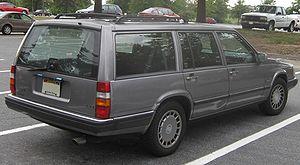
La Volvo 960 est une automobile du constructeur automobile suédois Volvo sortie en 1990. Elle évoluait dans la catégorie des routières avec la 940. Dans la série 900 et selon la nomenclature Volvo de l'époque, les 940 sont équipées des motorisations 4 cylindres et les 960 des motorisations 6 cylindres. Deux carrosseries étaient proposées, une berline et un break. Ce sont les S90 et V90, une légère évolution de la 960, qui lui ont succédé en 1997. La série 900 est également la série des dernières Volvo propulsion.